Thomas R. Kersh

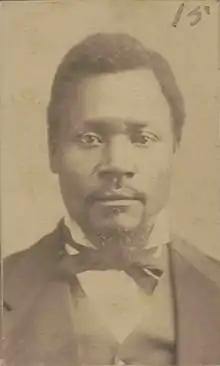

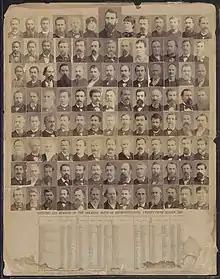
1885 House of Representatives composite photo of the Twenty-Fifth General Assembly of the State of Arkansas

Thomas R. Kersh (died 1916) was a state legislator in Arkansas. A Republican, he represented Lincoln County, Arkansas in the Arkansas House of Representatives in 1885 and 1887.